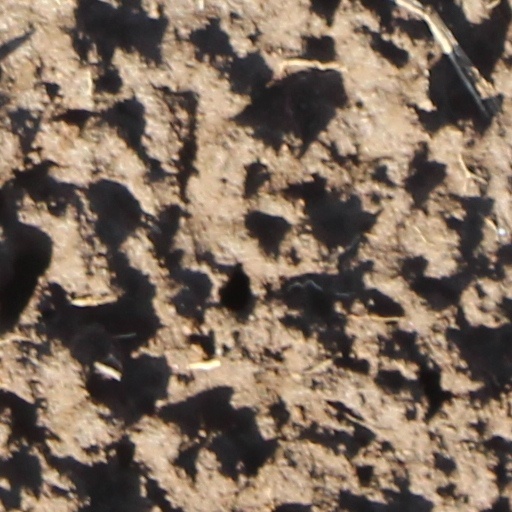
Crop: wheat